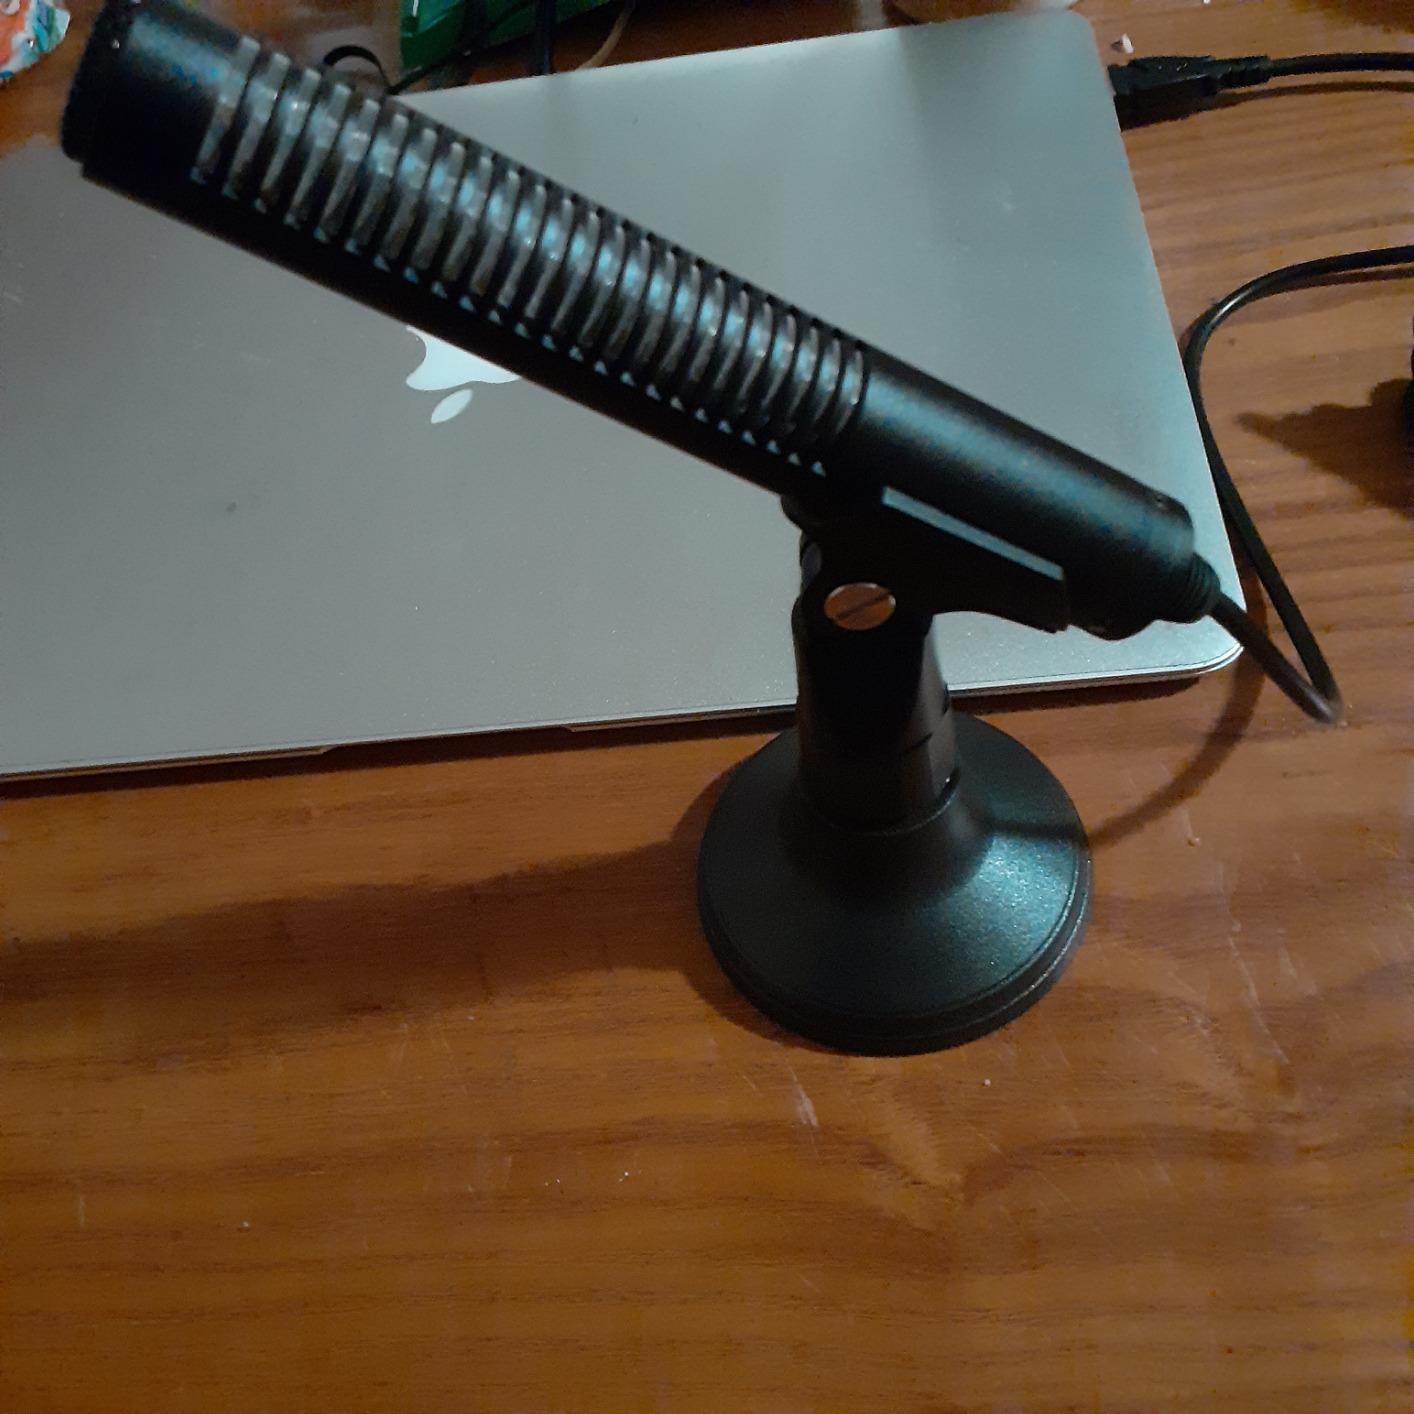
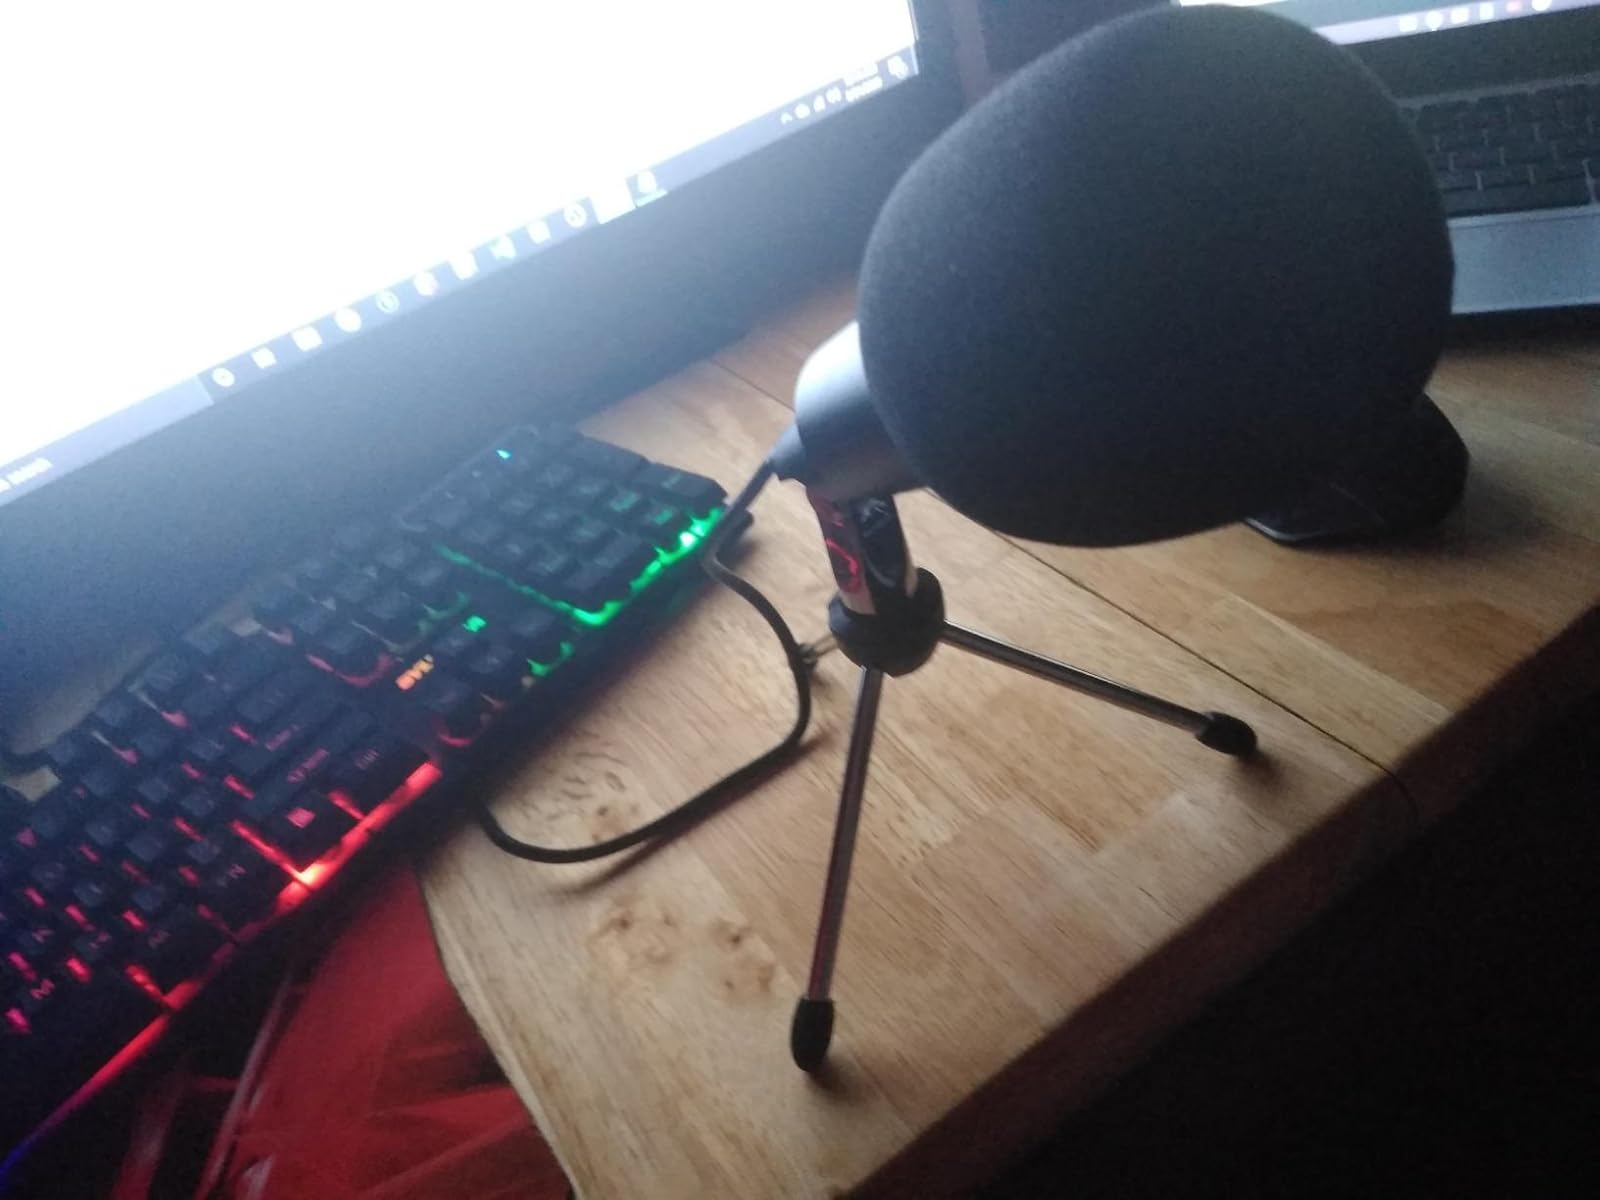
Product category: microphone
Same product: no